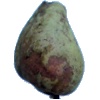
Label: Pear Stone 1